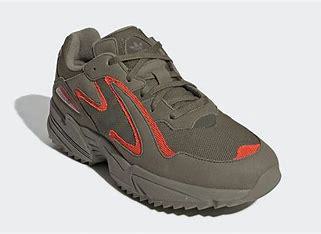
Brand: Adidas
Model: Yung 96 Chasm